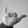
ASL letter: Y